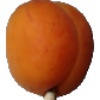
Label: Apricot 1